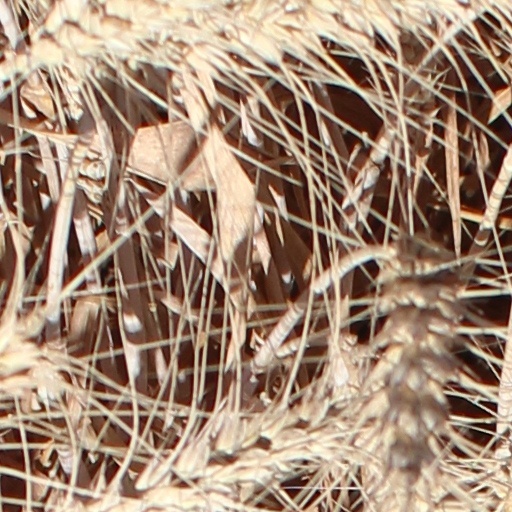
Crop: wheat